Vera Mantero

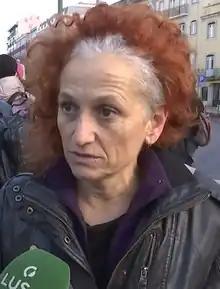
Vera Mantero in 2023

Vera Mantero (born 1966) is a Portuguese dancer and choreographer. After performing for five years with the Gulbenkian Ballet, she turned to choreography in 1987 and has since performed widely in Europe and North and South America. A major figure in new Portuguese dance, she frequently improvises with Mark Tompkins, Meg Stuart and Steve Paxton.